Healthcare in Mexico

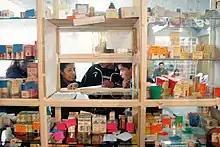
Health outpost operations in Iztapalapa, Mexico City

Besides this demographic transition, there have been major changes in the principal causes of death and morbidities among Mexicans. Epidemiological transition has been notorious in the history of Mexico when it comes to Disability-adjusted life year (DALY) but not when comparing causes of death, with most data coming since 1990. According to the Institute for Health Metrics and Evaluation, in 1990 the leading causes of death in the country were also cardiovascular diseases, neoplasms and diabetes, which remain the same until recent data. Some infectious diseases (respiratory infections, tuberculosis and enteric infections) were also among the most common causes in the 90's, which were displaced for other non-communicable diseases in 2017. Taking into consideration the burden of disease according to the years lost due to disability (DALY), in 1990, the three most common causes of disability were communicable and maternal diseases (maternal and neonatal disorders, respiratory infections, tuberculosis and enteric infections). In 2017, these 3 diseases were replaced by diabetes and kidney diseases, cardiovascular diseases and self-injuries, displacing most of the communicable diseases out of the top ten.